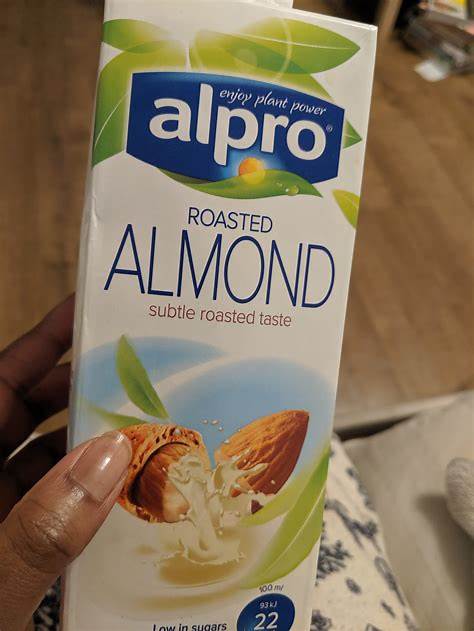
Waste category: cardboard